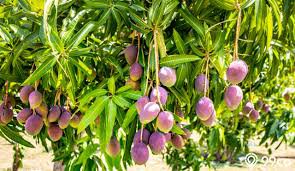
Label: Mango